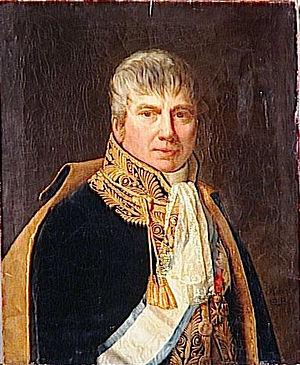
Général Michel Ordener, portrait (Ordener Michel, homme, général, Ordre de la Légion d'honneur, à mi-corps, de trois-quarts, uniforme)
Cette liste permet de comprendre les diverses évolutions chronologiques de cette assemblée. Elle vient en complément de la catégorie Catégorie:Membre du Sénat conservateur, qui fournit une liste des membres par ordre alphabétique.
Michel Ordener, né le 2 septembre 1755, à L'Hôpital dans le duché de Lorraine et mort le 30 août 1811 à Compiègne, dans l'Oise, est un général français de la Révolution et de l’Empire.
La liste des personnes transférées au Panthéon, à Paris, présente les 78 personnalités panthéonisées à ce jour.
La rue Ordener est une voie du 18ᵉ arrondissement de Paris, en France.
L’Hôpital est une commune française de Lorraine, située dans le département de la Moselle, en région Grand Est. Elle est localisée dans la région naturelle du Warndt, dans le bassin de vie de la Moselle-est et dépend de l'Agglo Saint-Avold Synergie.